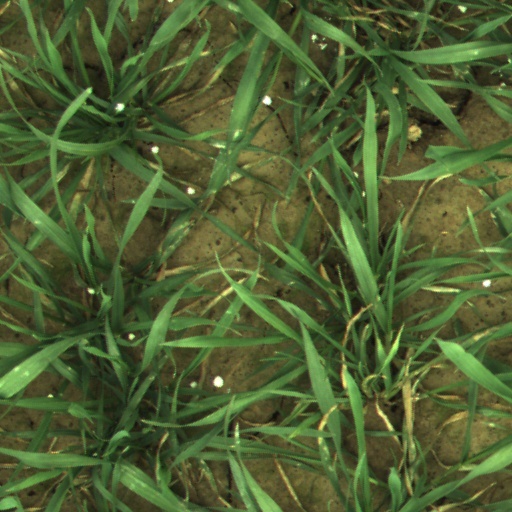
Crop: wheat